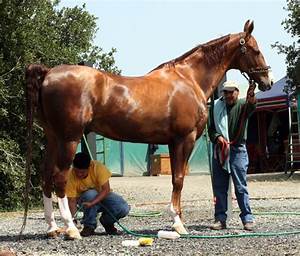
Label: cavallo